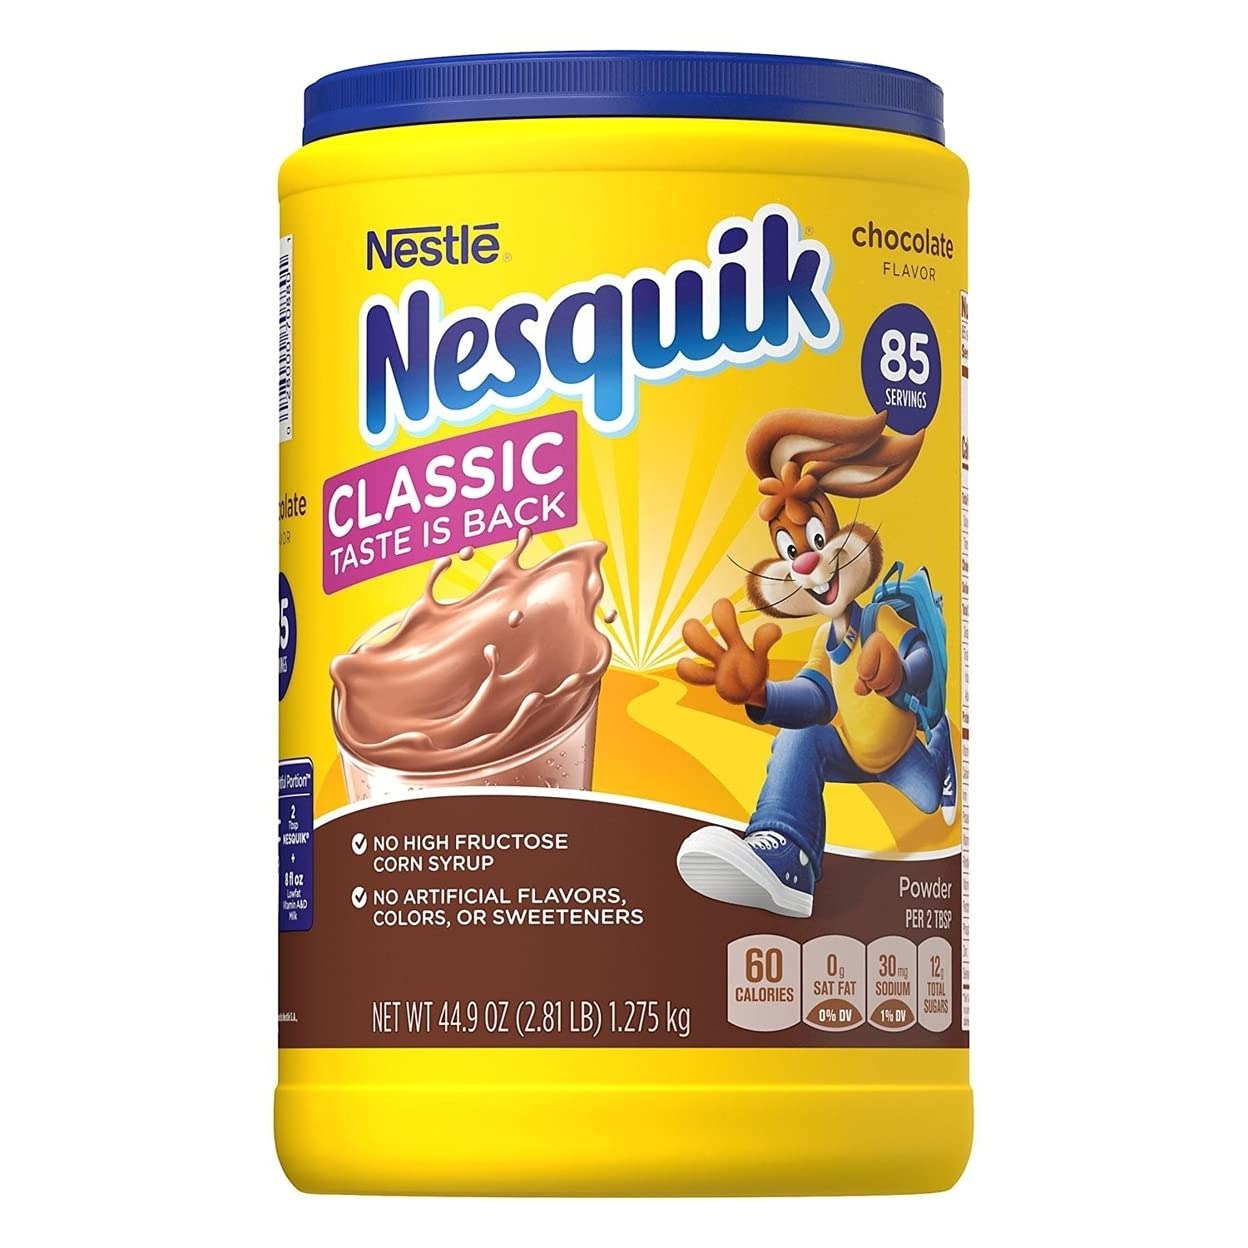
Item Name: Moptrek r Drink Mix, Chocolate, 14.1 Ounce
Value: 14.1
Unit: Ounce

Price: 12.645